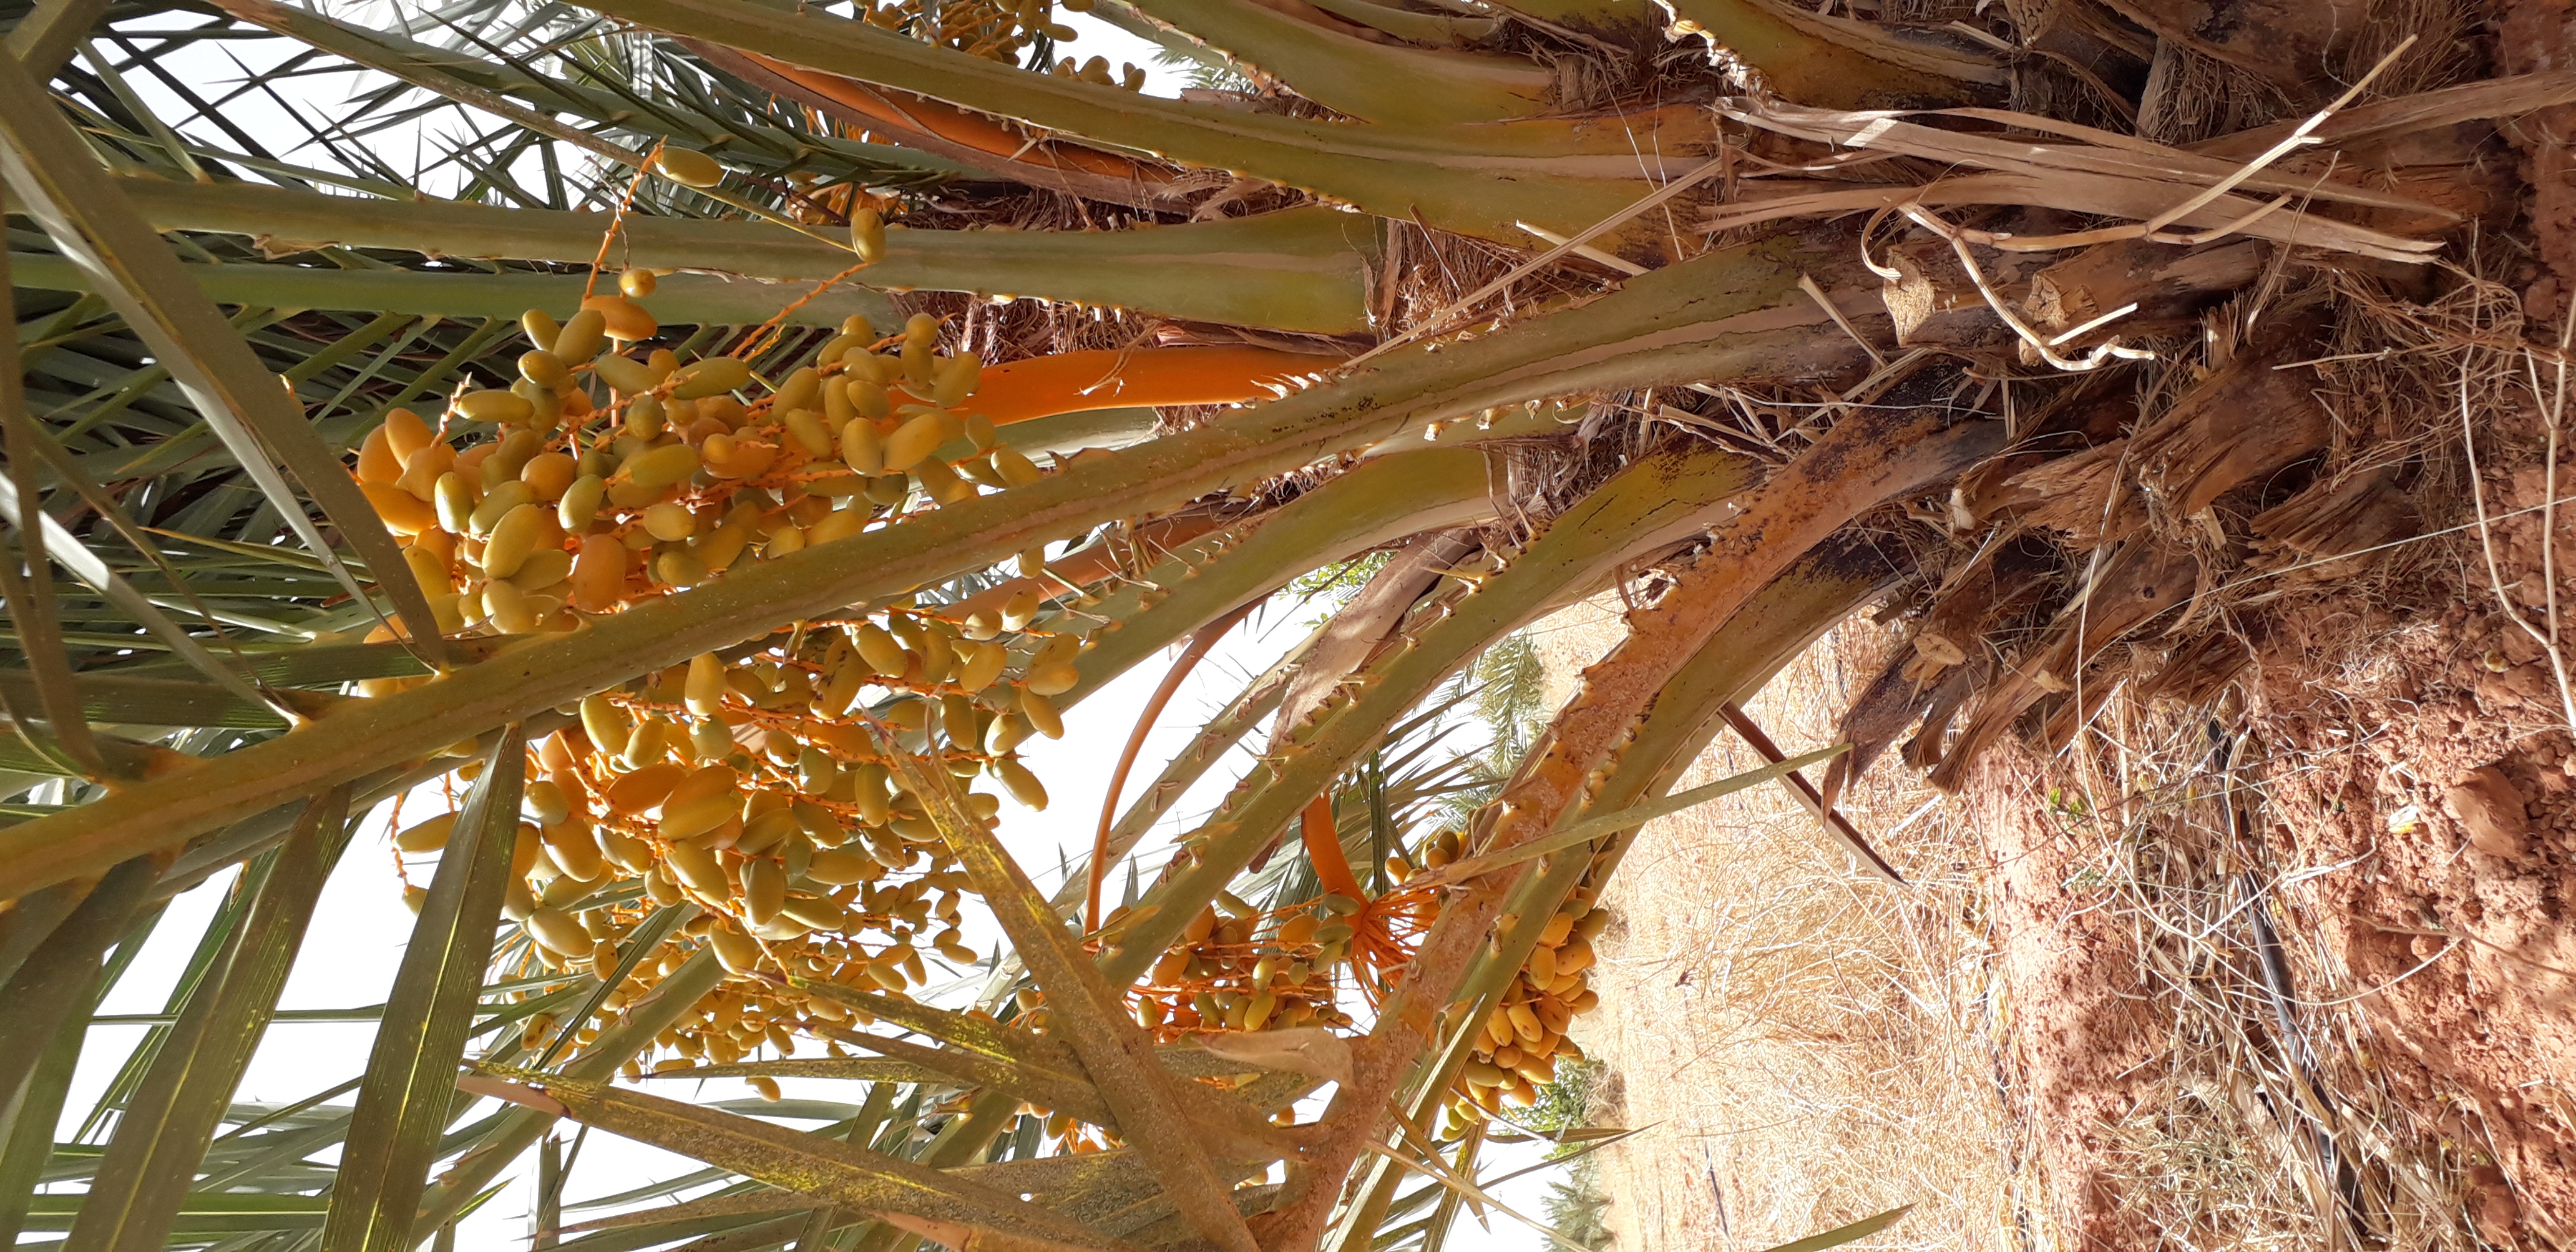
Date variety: kholt